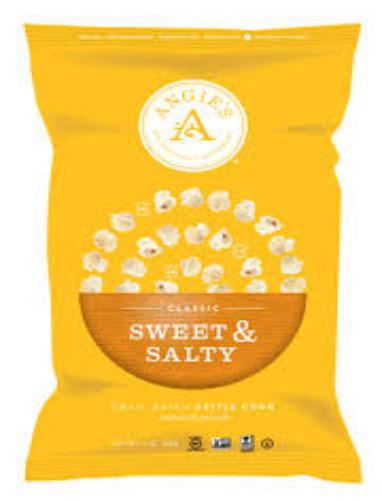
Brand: Angie's Kettle
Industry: Food